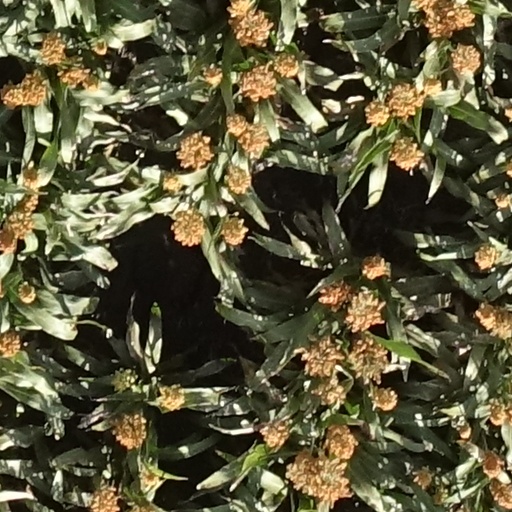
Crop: sorghum